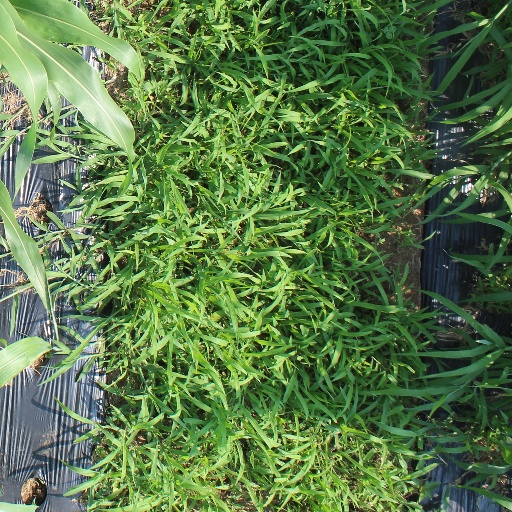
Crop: sorghum